Jackson Sundown

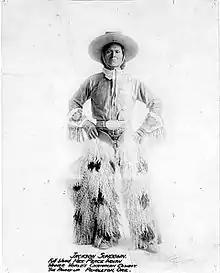
At the Pendleton Roundup, 1915 or 1916

Jackson Sundown (1863 – December 18, 1923), born Waaya-Tonah-Toesits-Kahn (meaning Blanket of the Sun), was a Native American rodeo rider who has become a folk-hero for his mythic performance in the 1916 Pendleton Round-Up, largely popularized by Ken Kesey's novel "The Last Go 'Round".